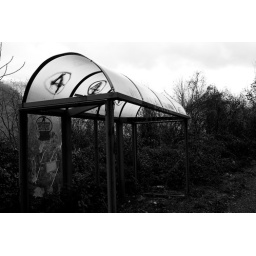
A slightlt dilapidated bus shelter on the road between Podgorica in Montenegro and Bijelo Polje on the border with Serbia